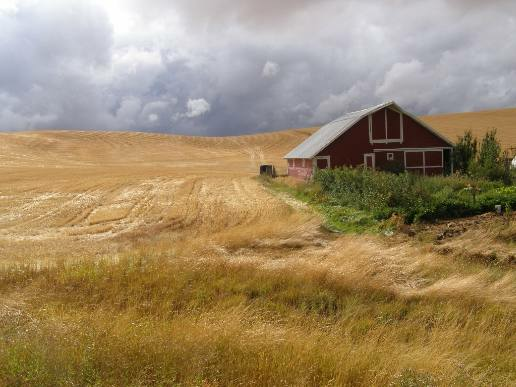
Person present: No